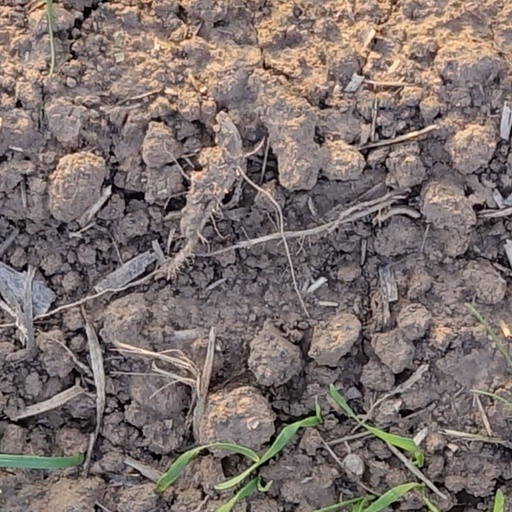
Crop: wheat